Ed Berger

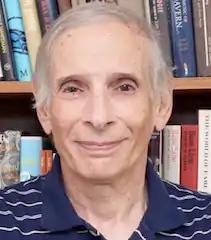
Berger self-portrait

Edward Morris Berger (March 5, 1949 – January 22, 2017) was an American librarian, discographer, author, editor, historian, photographer, educator, jazz producer, and record label owner. For more than forty years, Berger was affiliated with the Institute of Jazz Studies at Rutgers University. He was also a longtime friend and business associate of the jazz instrumentalist and composer Benny Carter.